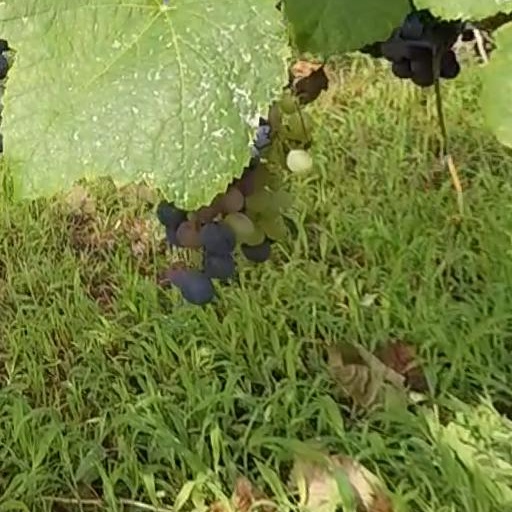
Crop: grape